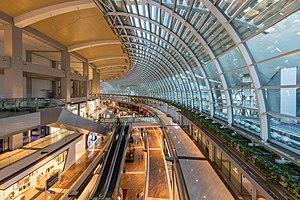
Vue large sur l'intérieur de la galerie commerciale The Shoppes au Marina Bay Sands de Singapour. Couloirs éclairés, escalator et toit voûté en verre transparent
Le Marina Bay Sands est un complexe commercial et hôtelier de Singapour comportant 2 560 chambres, un casino et un musée, situé face à Marina Bay.